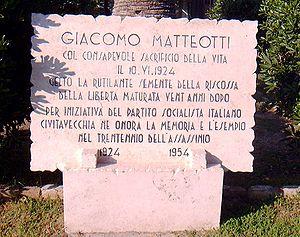
Giacomo Matteotti, né le 22 mai 1885 à Fratta Polesine en Vénétie et assassiné à Rome le 10 juin 1924, est un député socialiste italien.